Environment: real
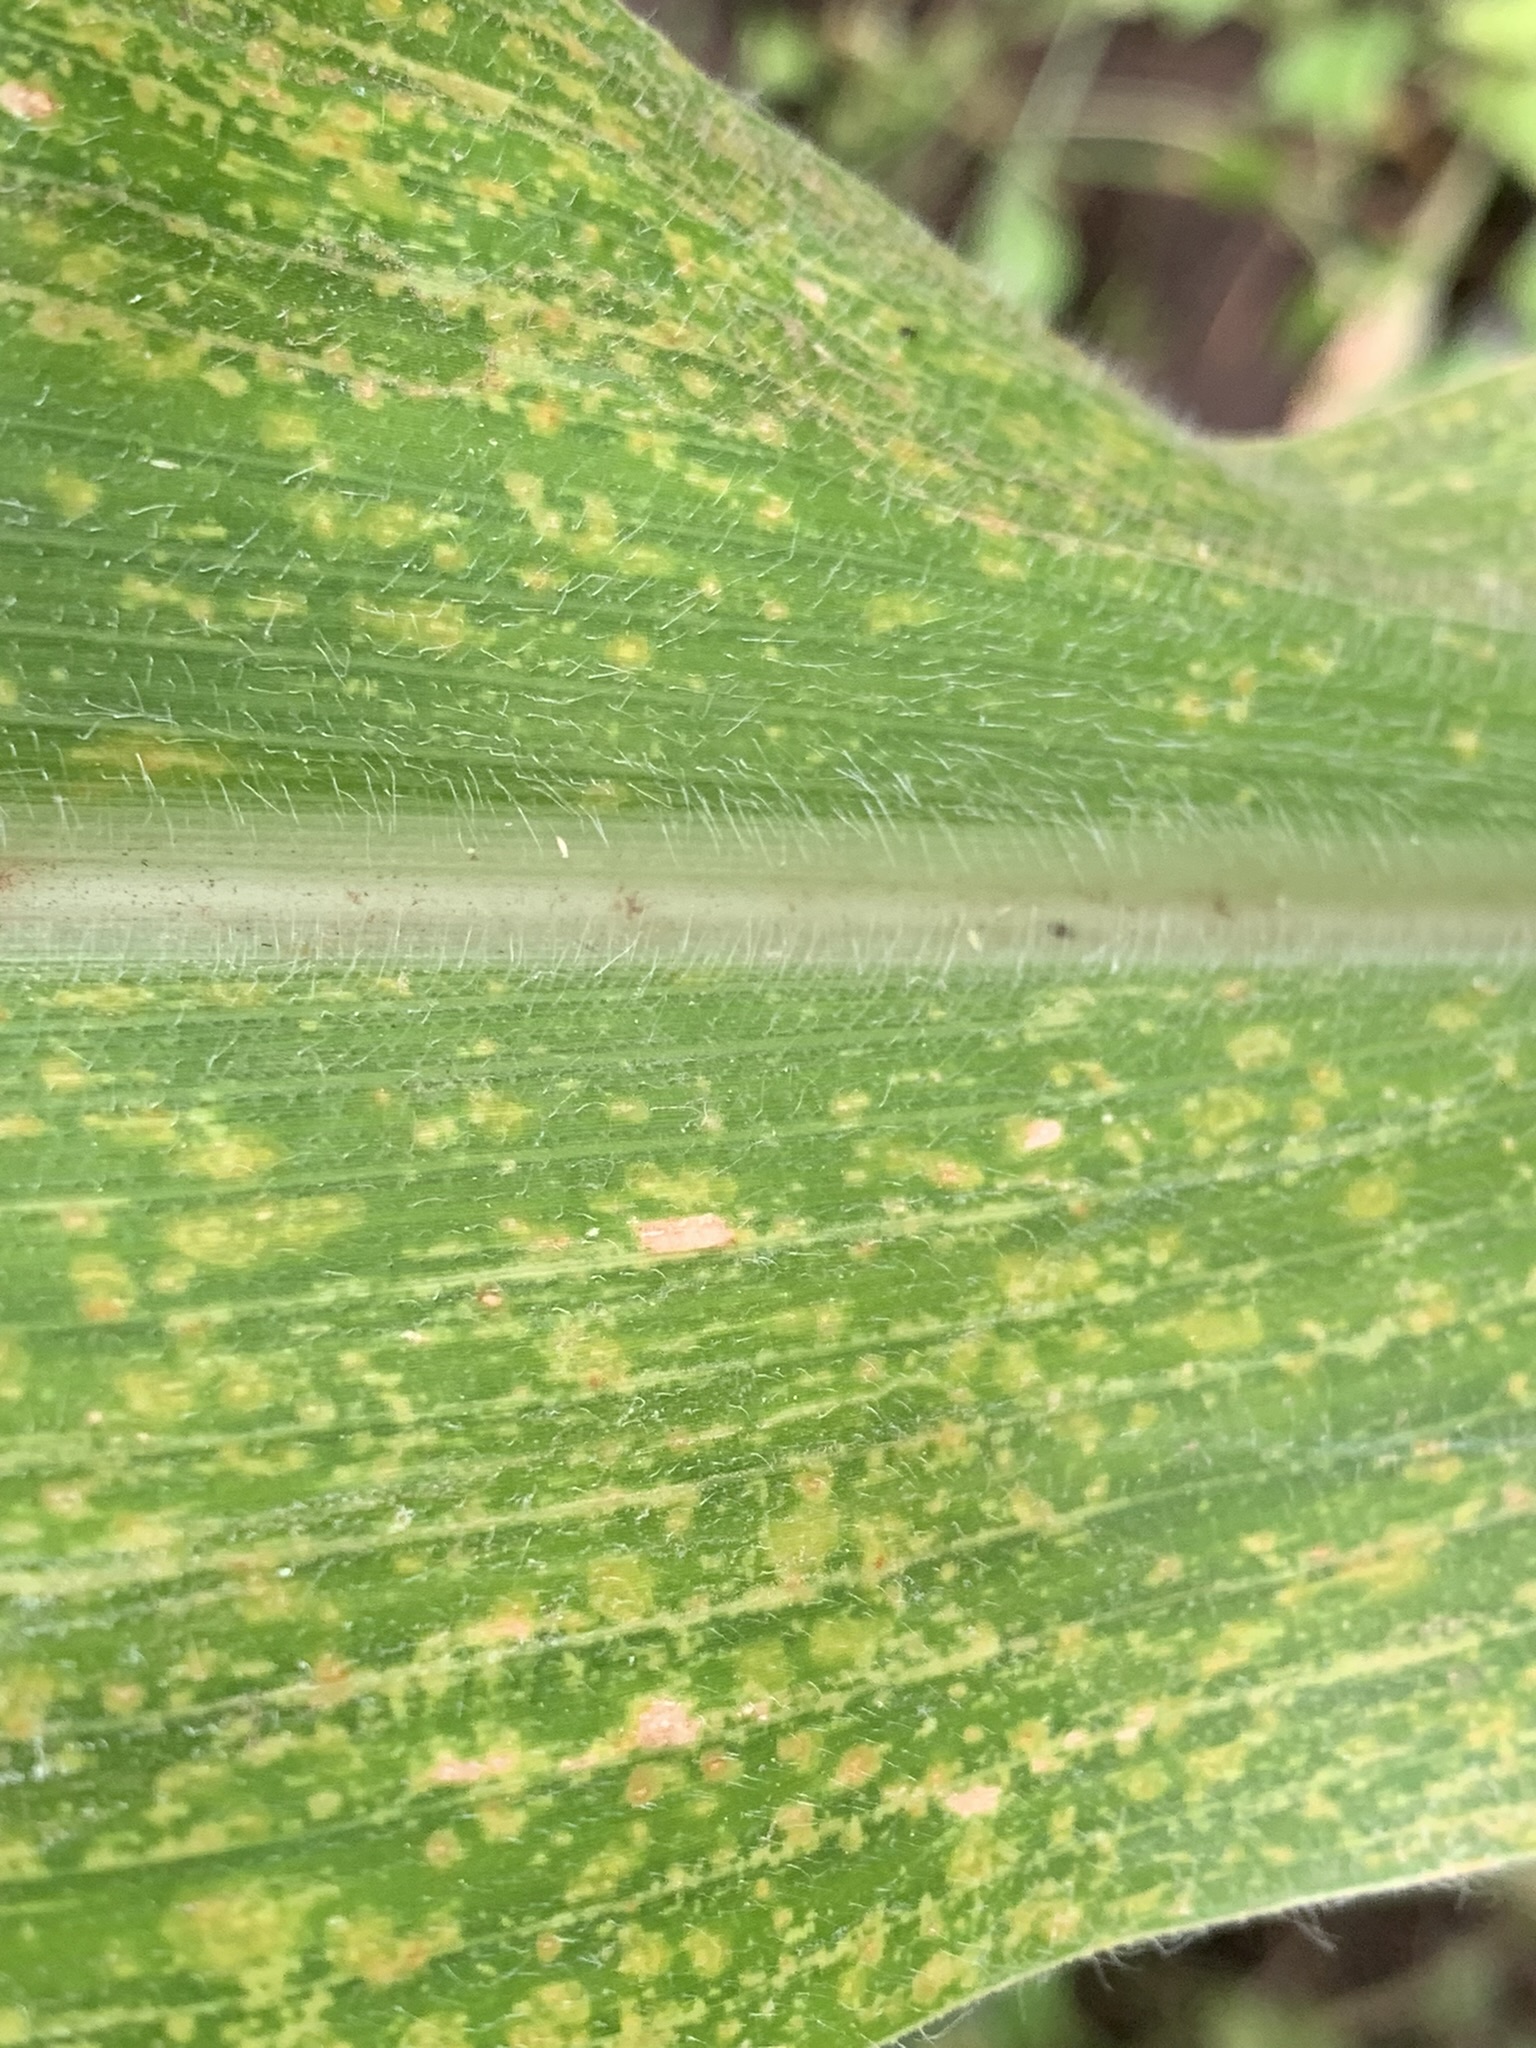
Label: lethal_necrosis